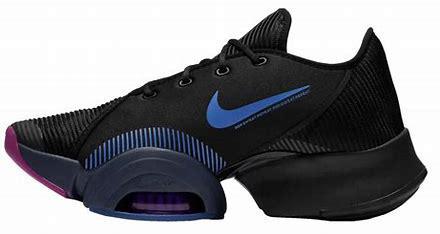
Brand: Nike
Model: Air Zoom Superrep 2